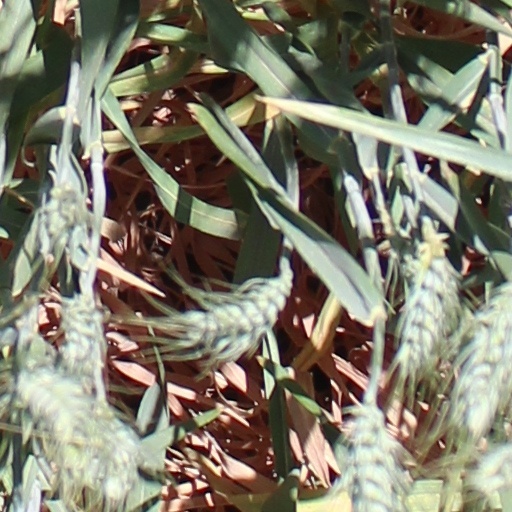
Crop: wheat